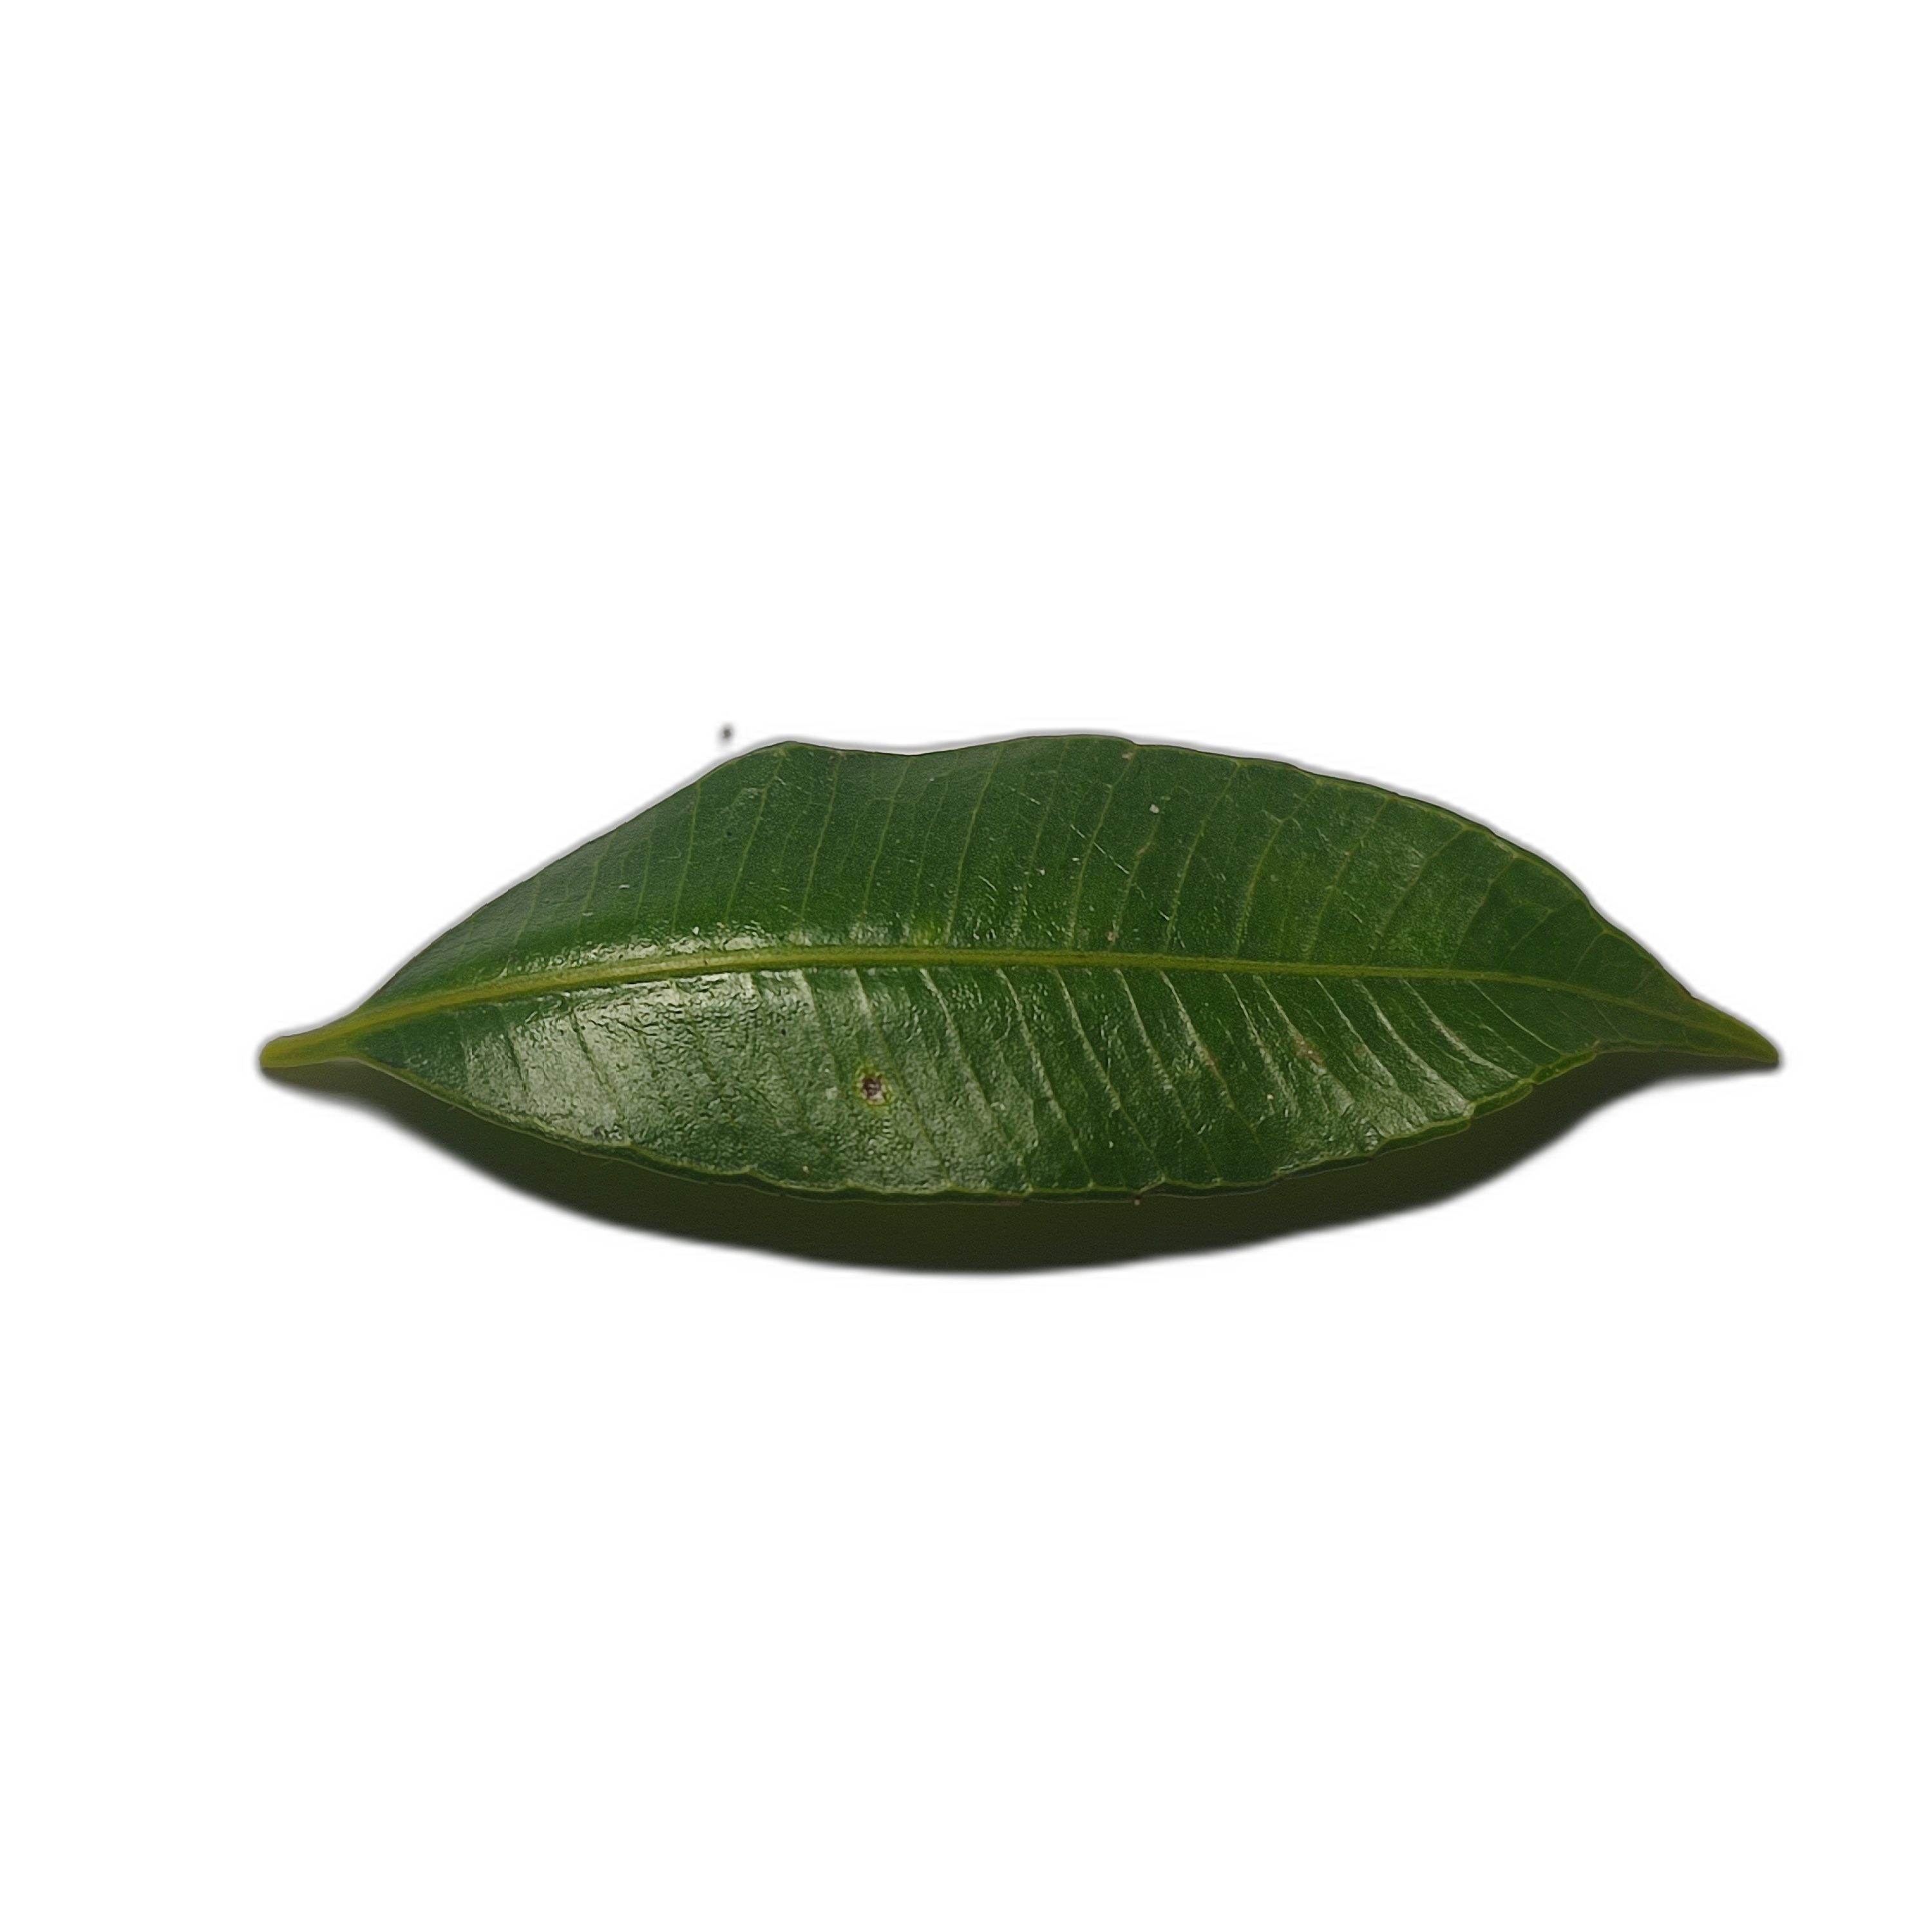
Label: healthy